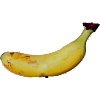
Label: banana_lady_finger